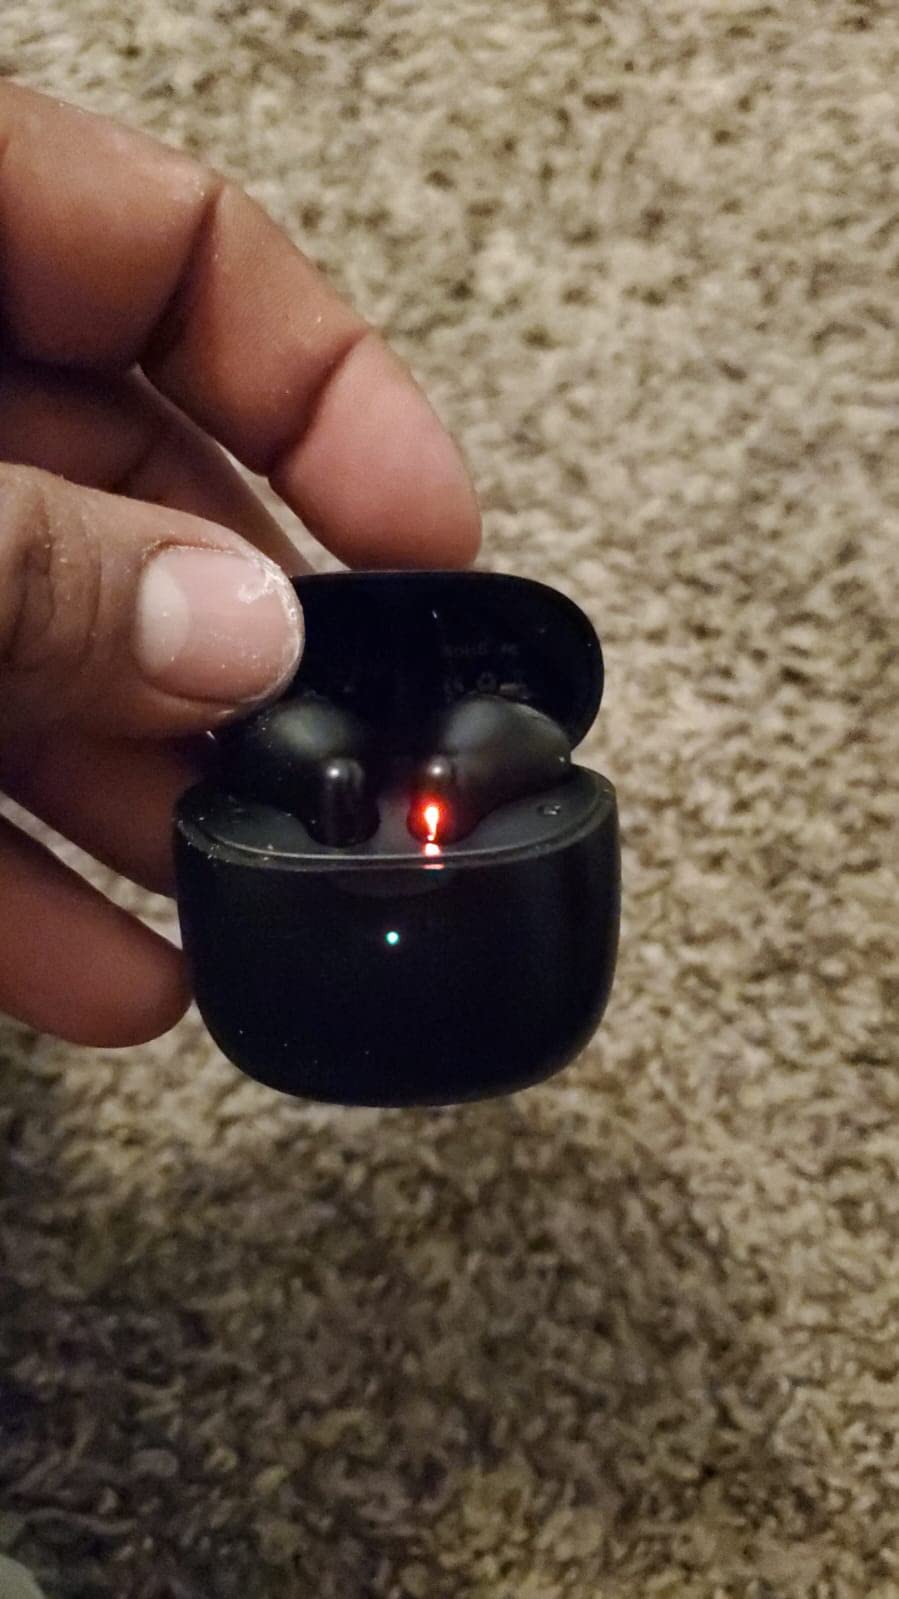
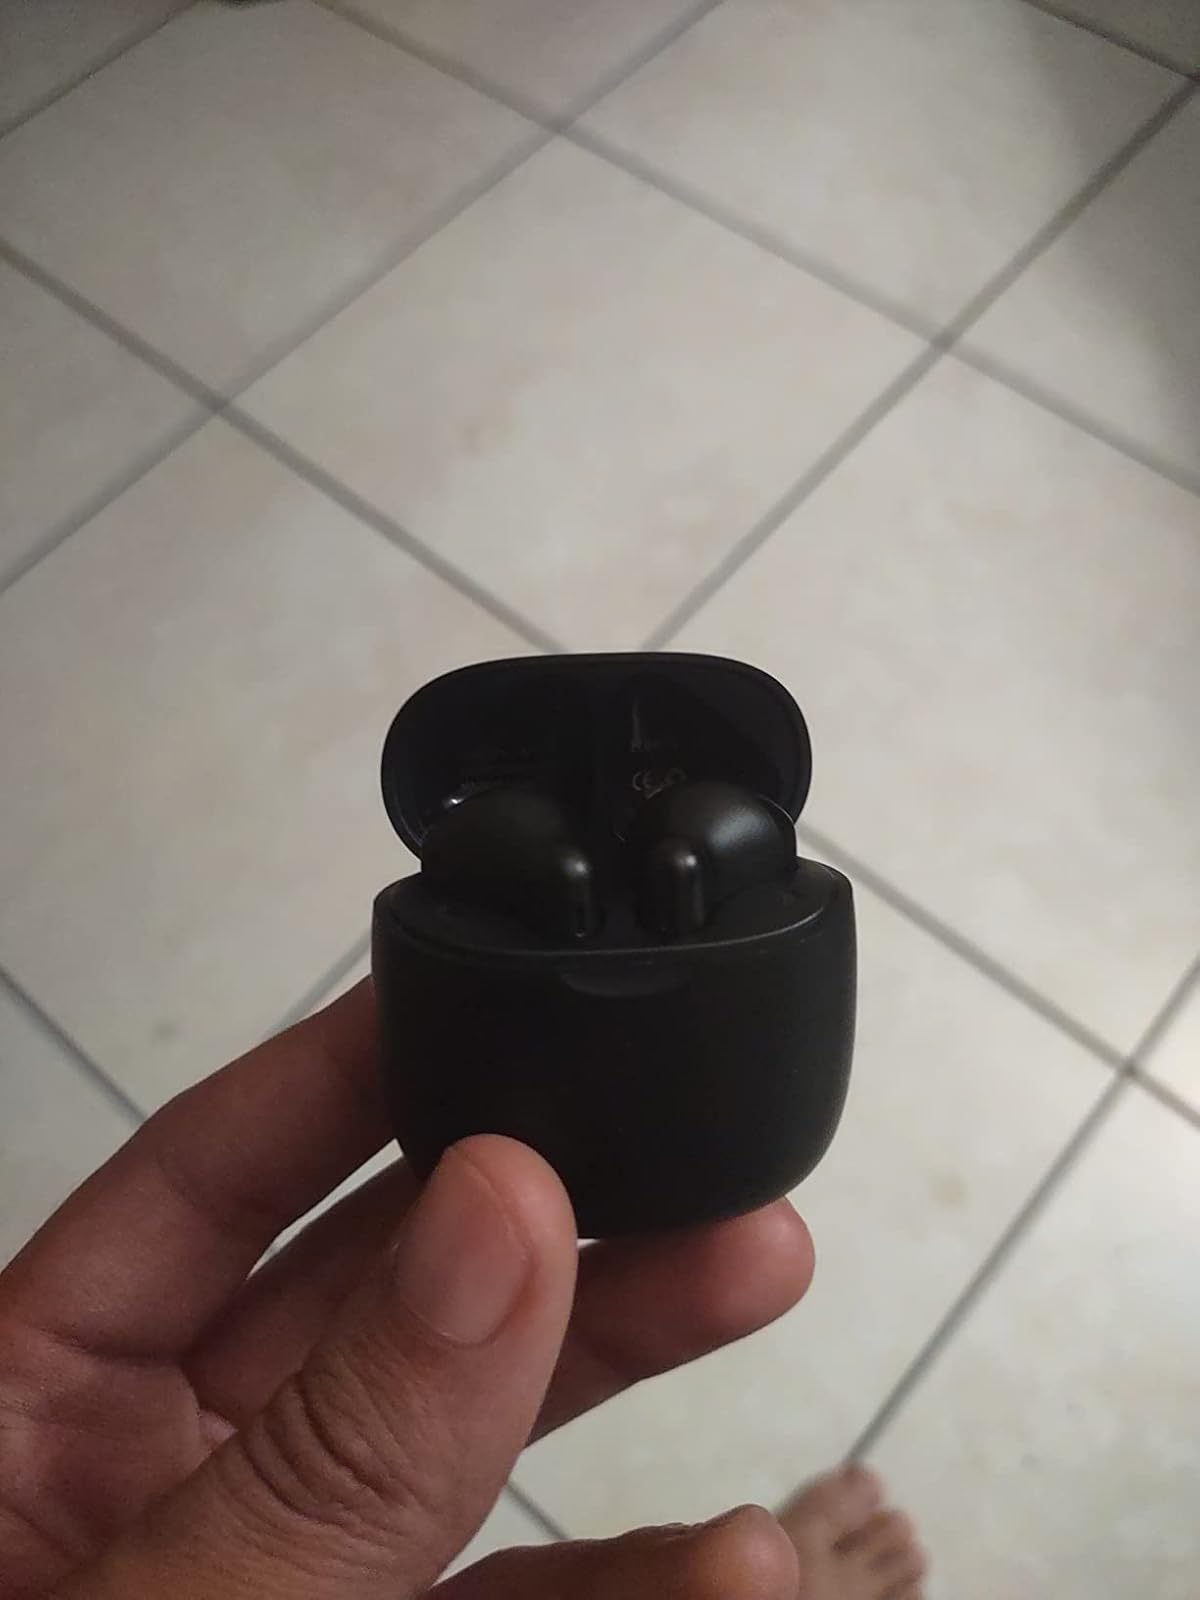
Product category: earbuds
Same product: yes